Bobby Orr

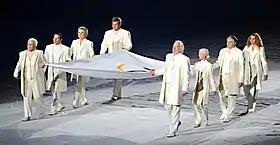
Orr (centre, back), one of eight Canadians to carry the Olympic flag during the 2010 Vancouver Olympics opening ceremonies

Orr is also well known for his charitable works, although he kept mention of them out of the press. Former "Eagle-Tribune writer" Russ Conway noted of one occasion when Orr and Conway visited Boston Children's Hospital, with a box of programs, pennants, pucks, pictures and Boston memorabilia: "We went from room to room, Orr popping in, unannounced to visit the kids. Some couldn't believe their eyes; sick as they were, they laughed in astonishment and delight. Bobby Orr! He talked and joked with every one of them, asking names, rubbing heads, giving everybody a little present from the box, leaving a stick, autographing everything in sight." Orr made Conway promise to not print a word in the newspaper. Orr was involved in numerous charity fund raisers. In 1980, Orr was awarded the "Multiple Sclerosis Silver Hope Chest Award" by the Multiple Sclerosis Society for his "numerous and unselfish contributions to society".